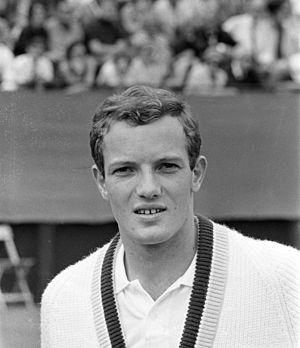
Tom Samuel Okker, né le 22 février 1944 à Amsterdam, est un joueur de tennis néerlandais, professionnel de 1968 à 1979. Considéré comme le meilleur joueur de l'histoire des Pays-Bas, il n'est cependant pas le plus athlétique.